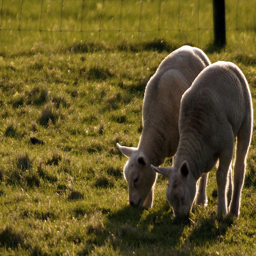
two sheep grazing next to each other on a green field
Two animals eat grass with a fence behind them.
Two sheep grazing in a grassy field near a wire fence.
The two sheep are grazing in the field.
Two animals grazing in a fenced green pasture.